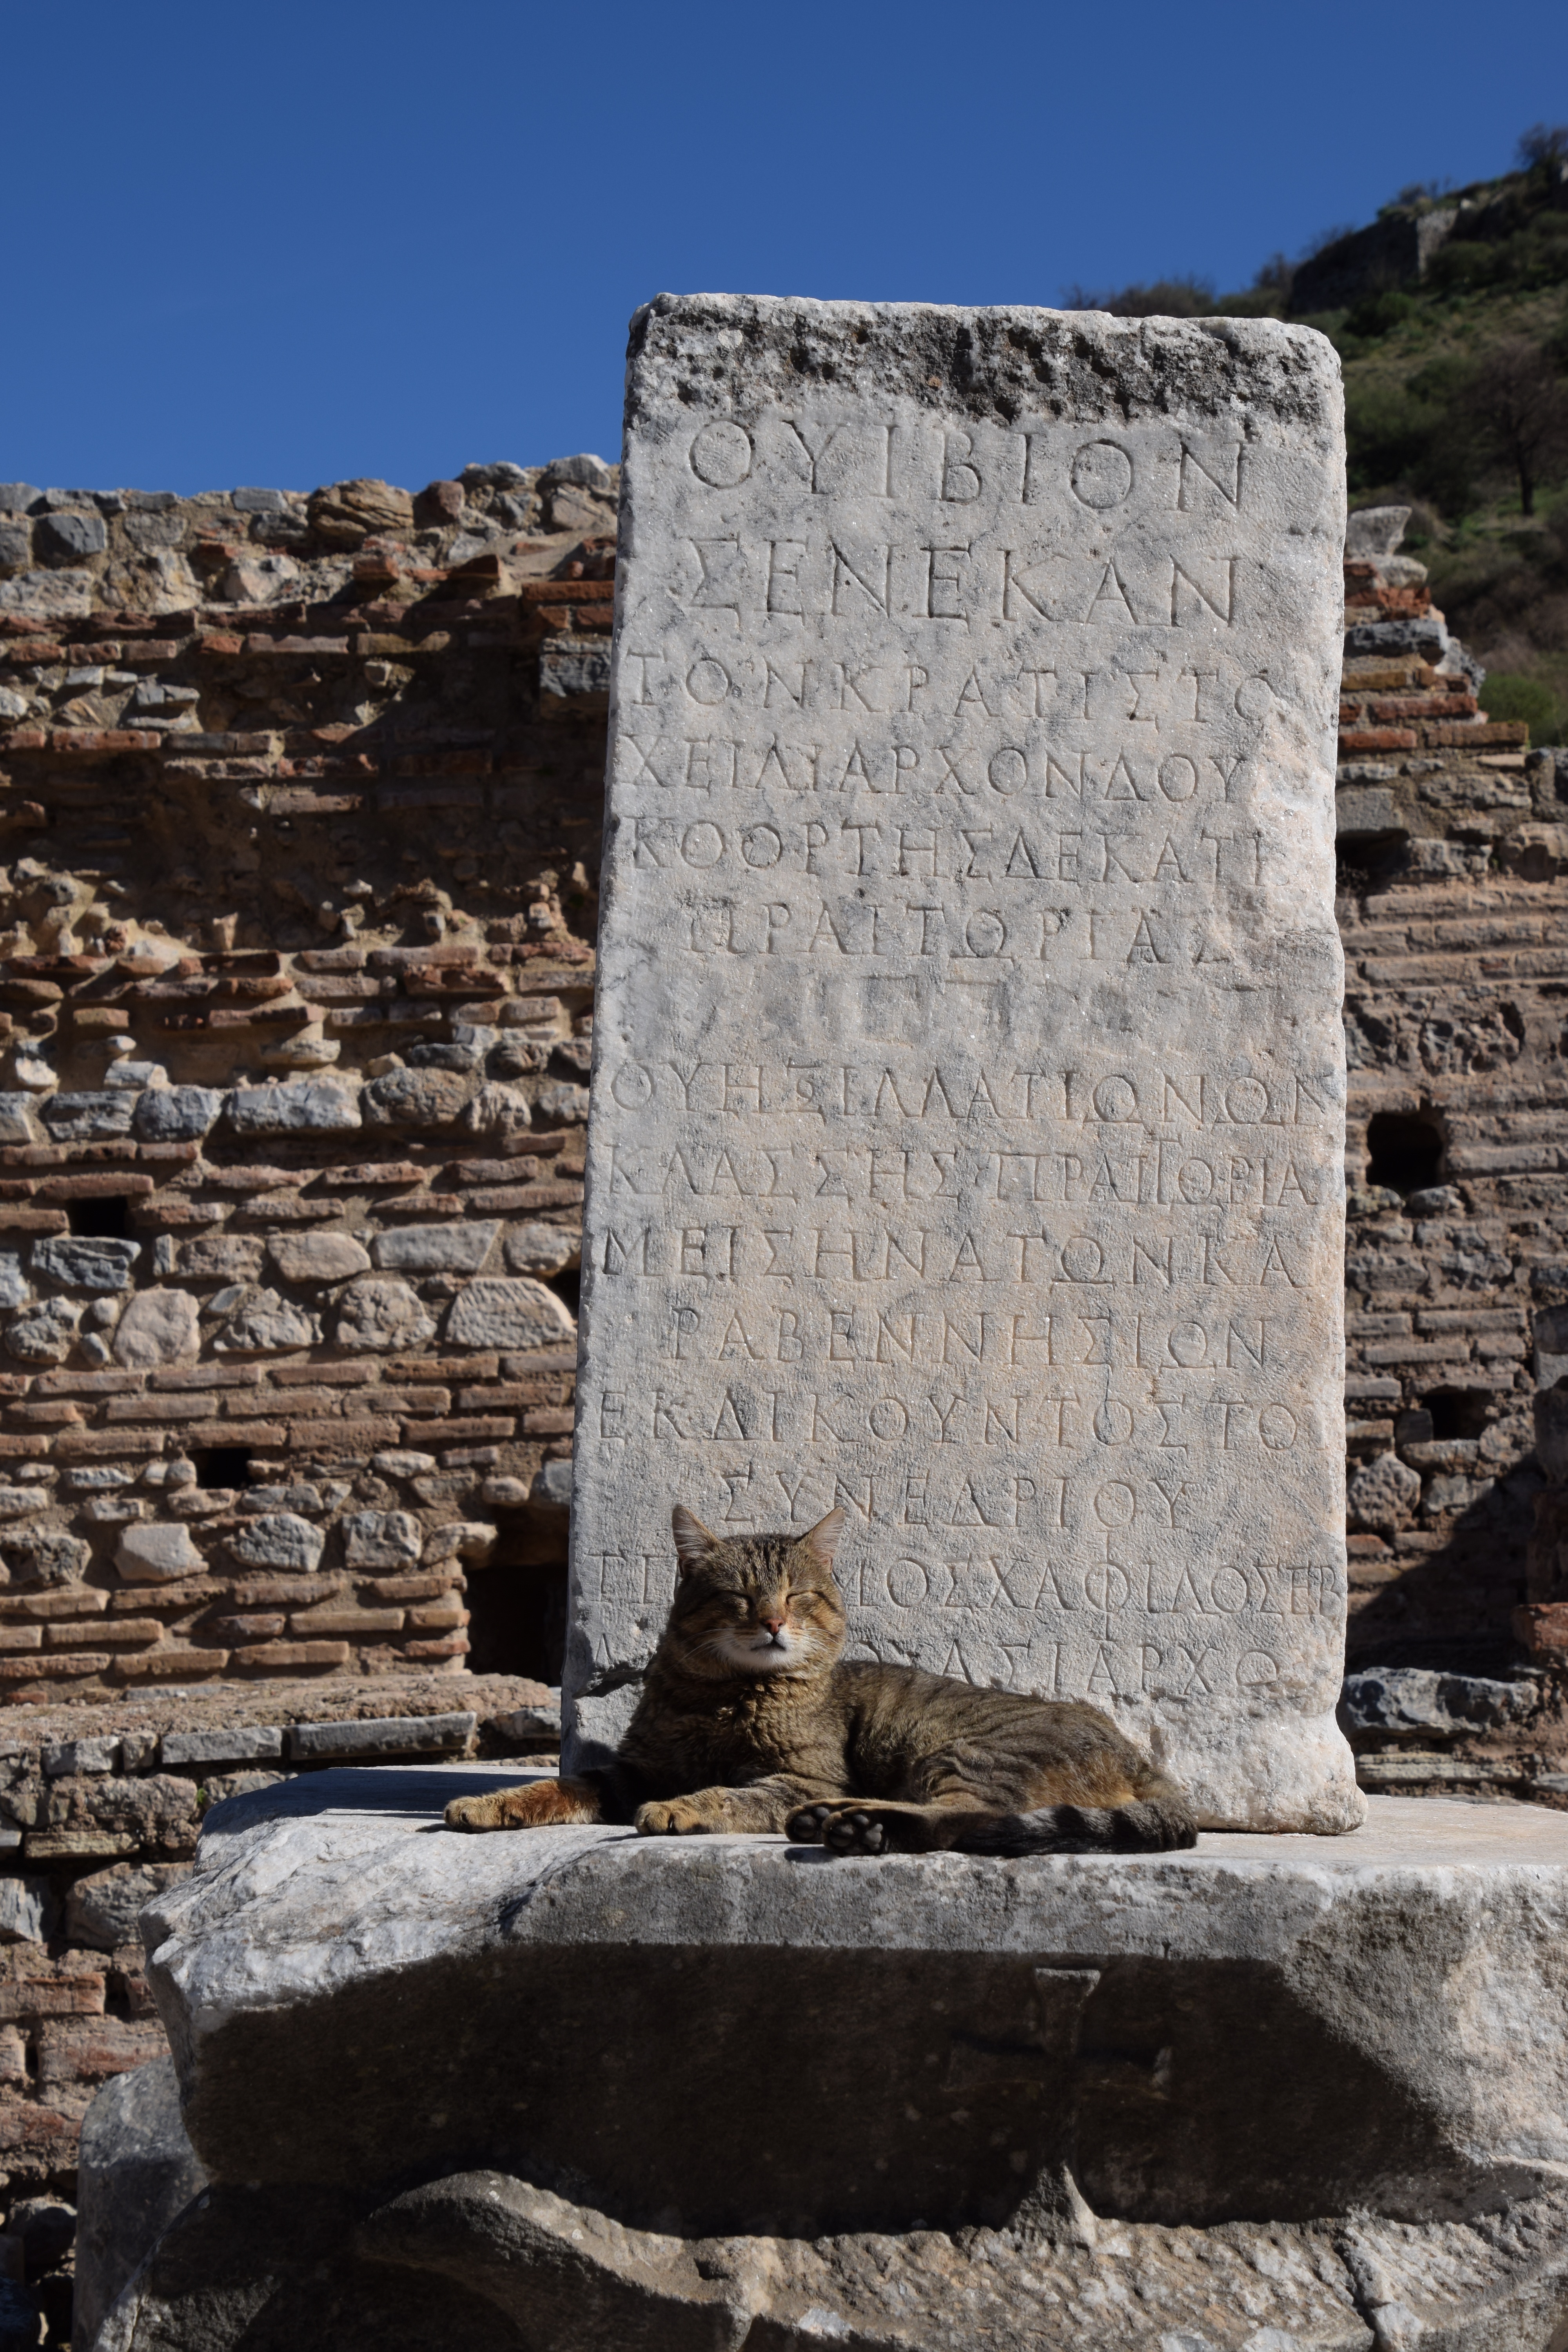
rock, wall, monument, pillar, landmark, memorial, archaeology, temple, ruins, history, protection, secret, code, monolith, stele, archaeological site, ephesus, ancient history